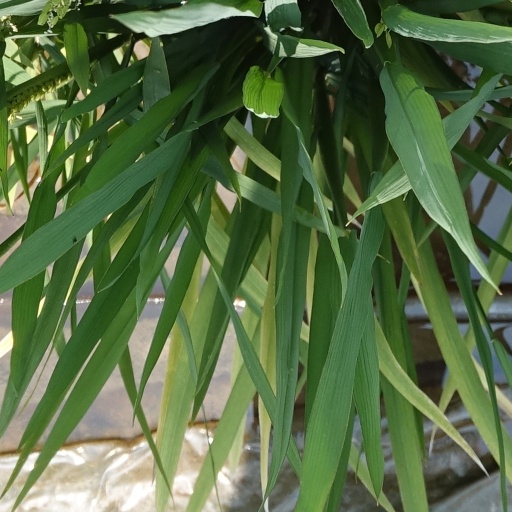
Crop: rice